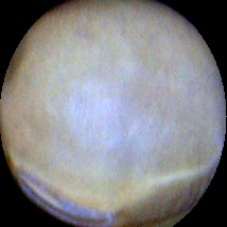
Label: Intact